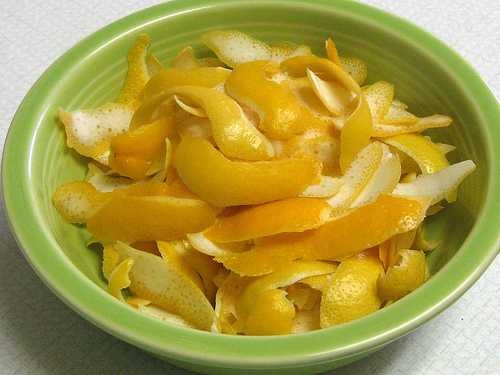
Label: Lemon